Courts of Jersey

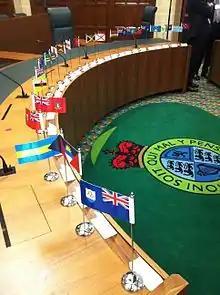
Judicial Committee of the Privy Council, court 3 in Middlesex Guildhall, the UK Supreme Court Building in London

Prior to 1949 there was no appellate court in Jersey (or Guernsey). Appeals could be heard by the Judicial Committee of the Privy Council, but this was only possible if special leave was given and was not by right. It was felt that, particularly in criminal cases, this was not satisfactory. Therefore, an Order in Council, the Court of Appeal (Channel Islands) Order 1949 was made by King George VI creating the Channel Islands Court of Appeal, to deal with appeals from both Jersey and Guernsey. However it was soon realised that a joint court would not work and the Channel Islands Court of Appeal never sat. It was ultimately replaced by separate Courts of Appeal in each of the two bailiwicks.